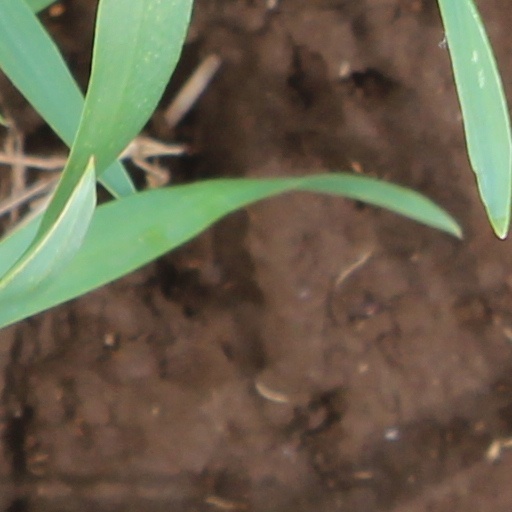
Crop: wheat